Pendrecht

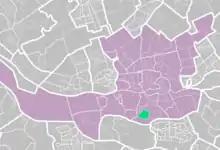
Map of Pendrecht in Rotterdam

Pendrecht is a neighborhood in Rotterdam, Netherlands.